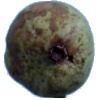
Label: Pear Stone 1